Austrian Air Force

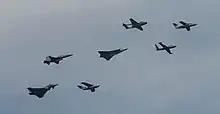
A number of jets used by the Austrian Air Force throughout history

The Austrian Air Force in its current form was created in May 1955 by the victorious Allied powers, subject to restrictions on its use of guided missiles. The Austrian State Treaty of 1955 committed Austria to permanent neutrality.